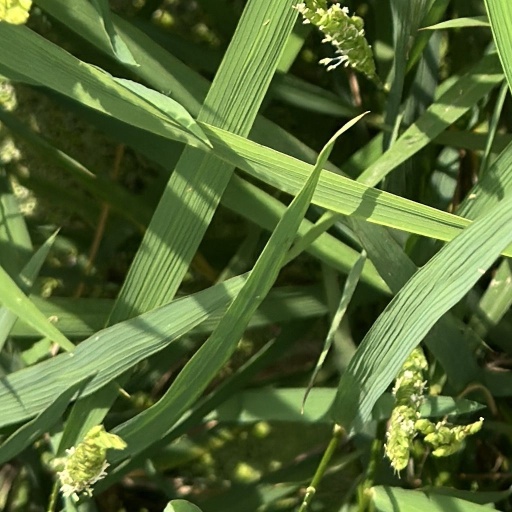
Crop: rice